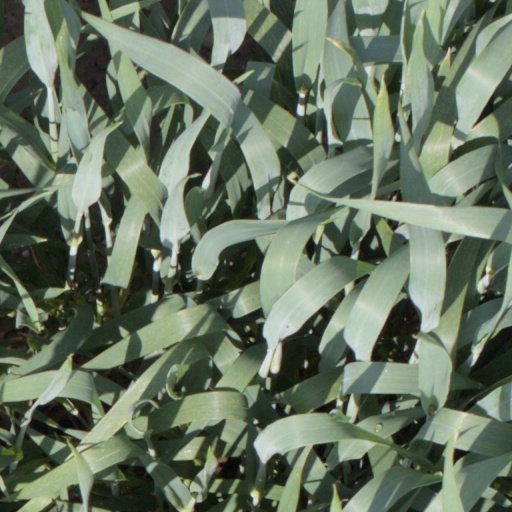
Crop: wheat